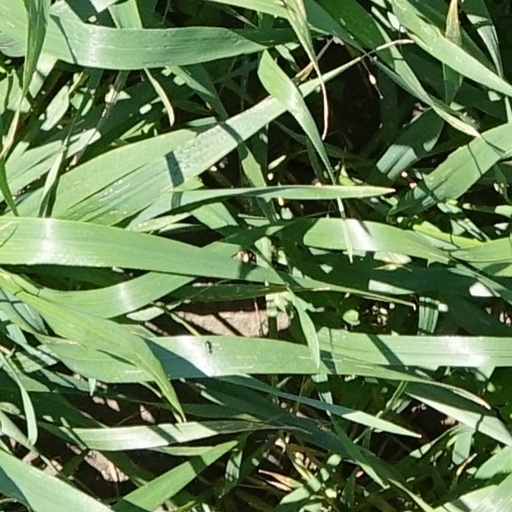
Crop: wheat